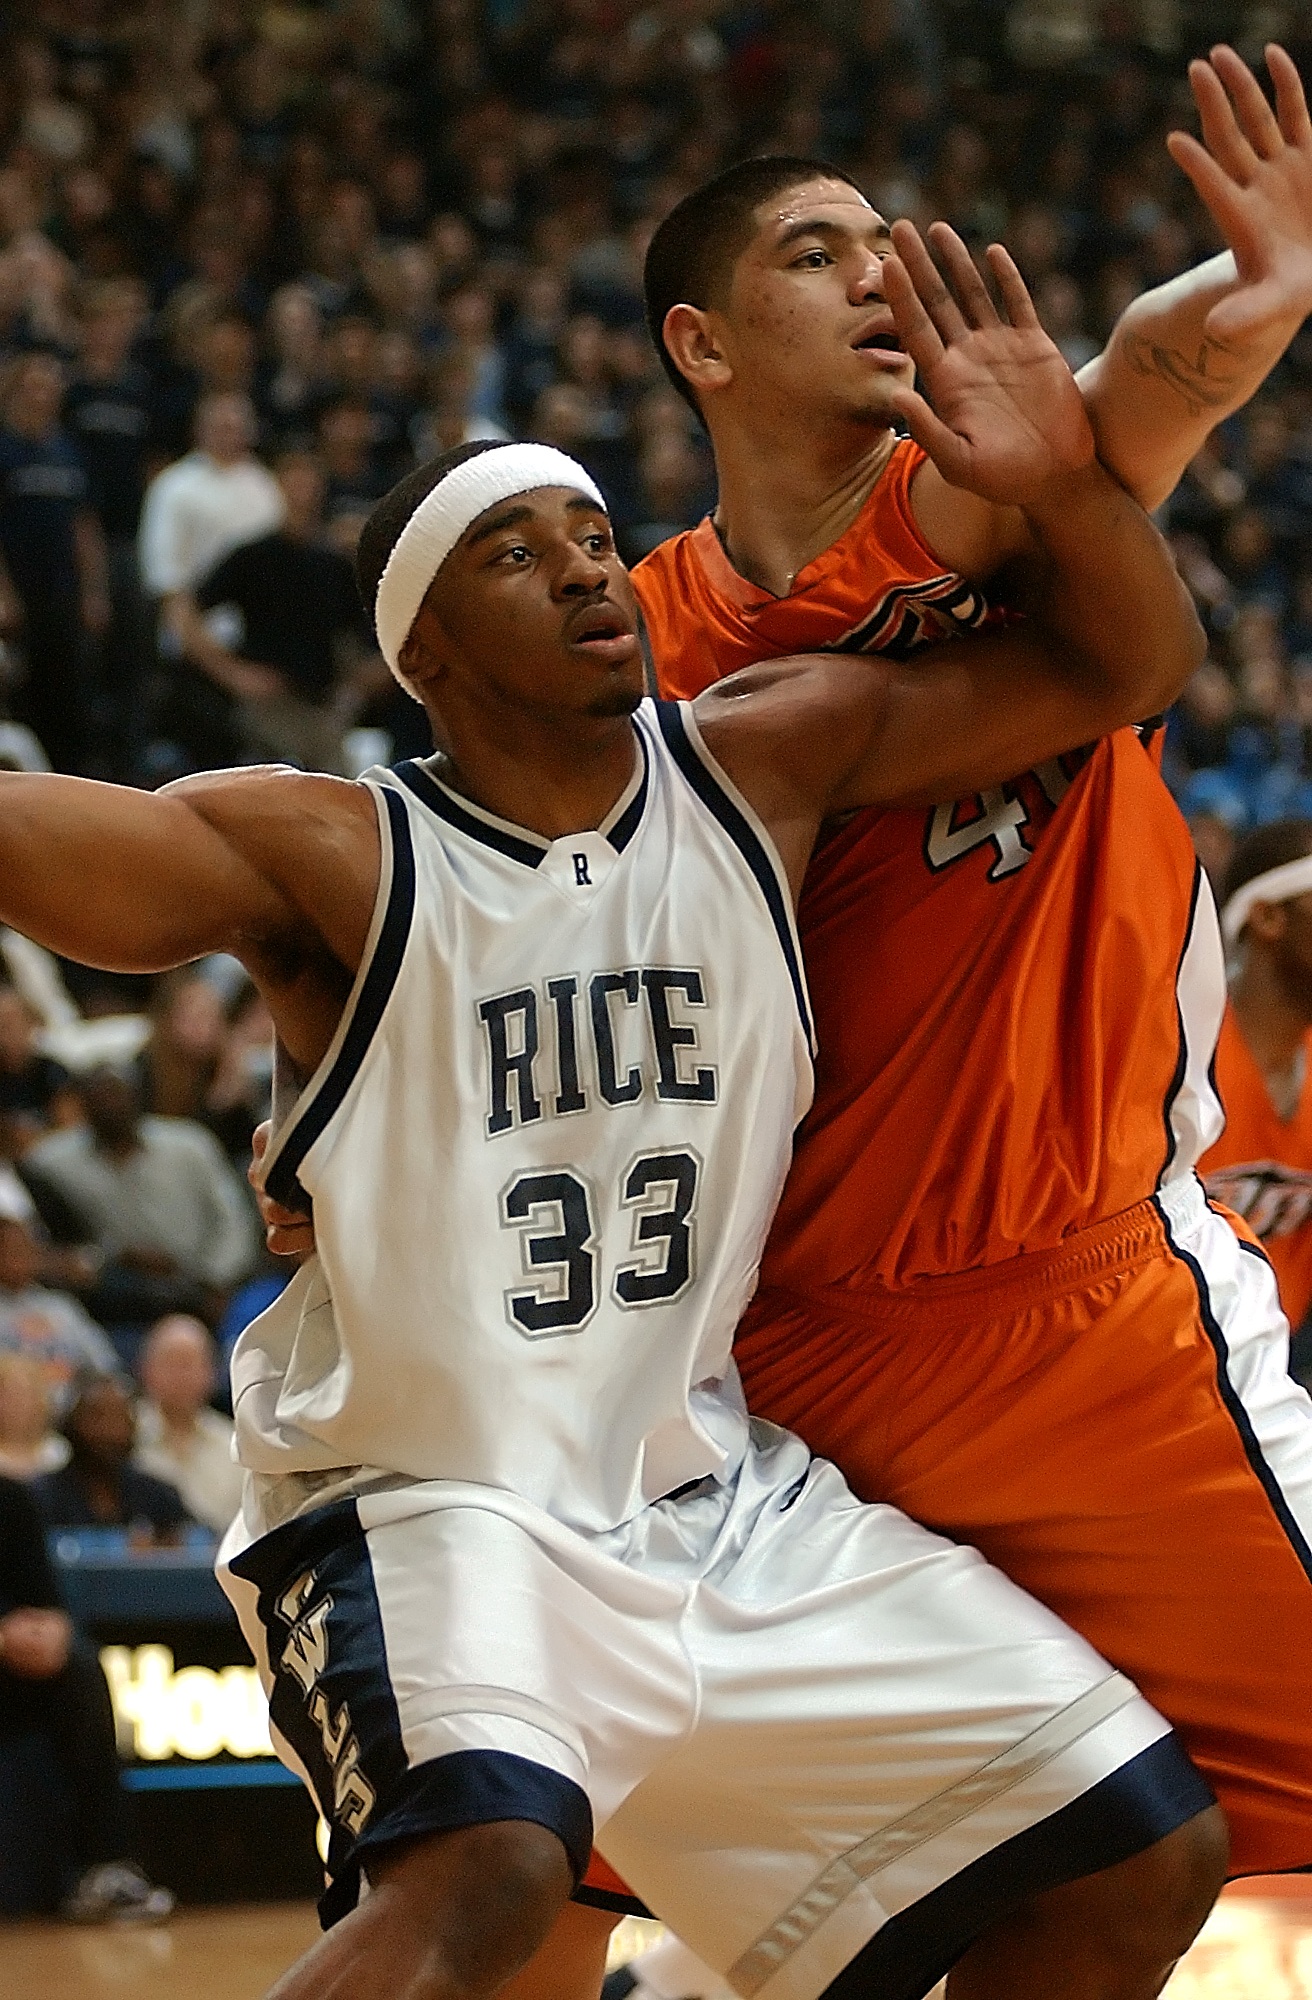
sport, game, male, basketball, athletic, action, player, muscular, muscle, competition, power, men, arena, sports, ball, court, championship, competitive, strong, athlete, active, strength, aggressive, defense, football player, ball game, team sport, basketball player, competition event, basketball moves